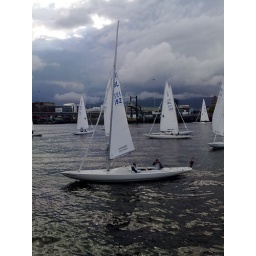
Dragon sail boats in Victoria channel, Belfast Lough